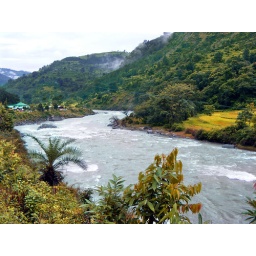
SYALSAUR , mandakini river ,,,, gmvn guest house in the background